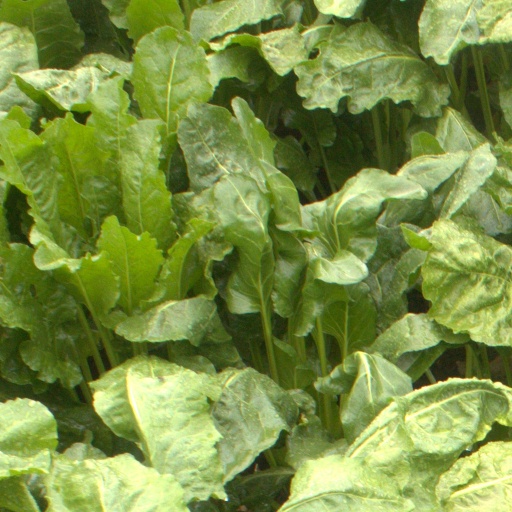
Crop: sugar beet